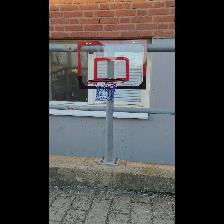
Label: NonHuman